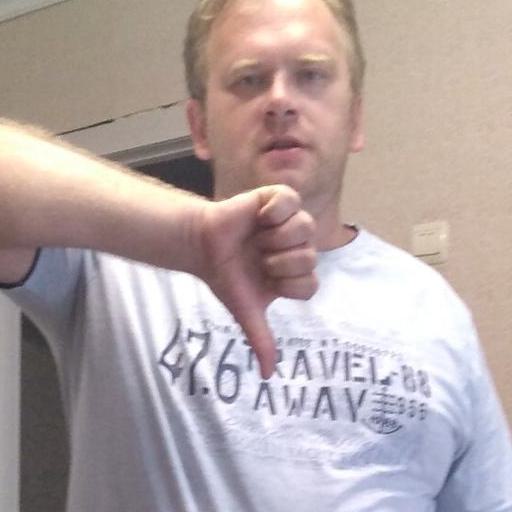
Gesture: dislike